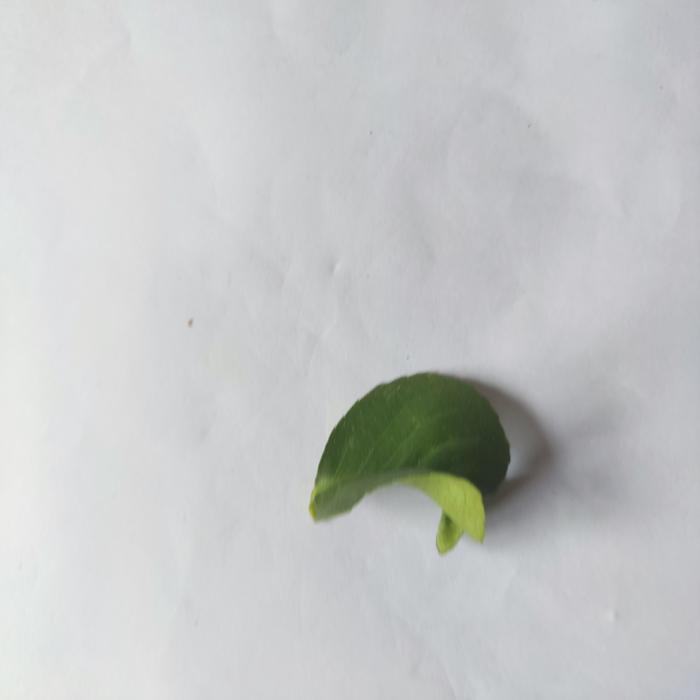
Crop: Lemon
Leaf condition: Leaf_Curl